Grammy Award milestones

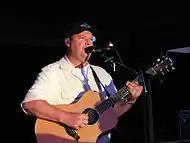
Christopher Cross was the first artist to win all four general field categories in one night

Christopher Cross (1981) and Billie Eilish (2020) are the only artists who have received all four General Field awards in one night.